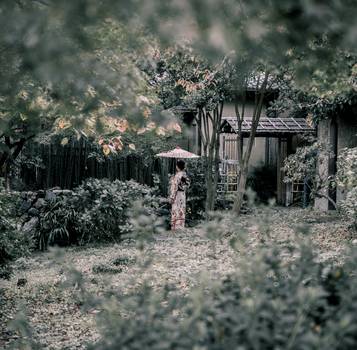
Label: No Watermark